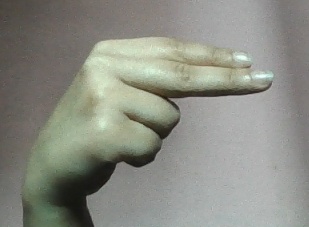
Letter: ain